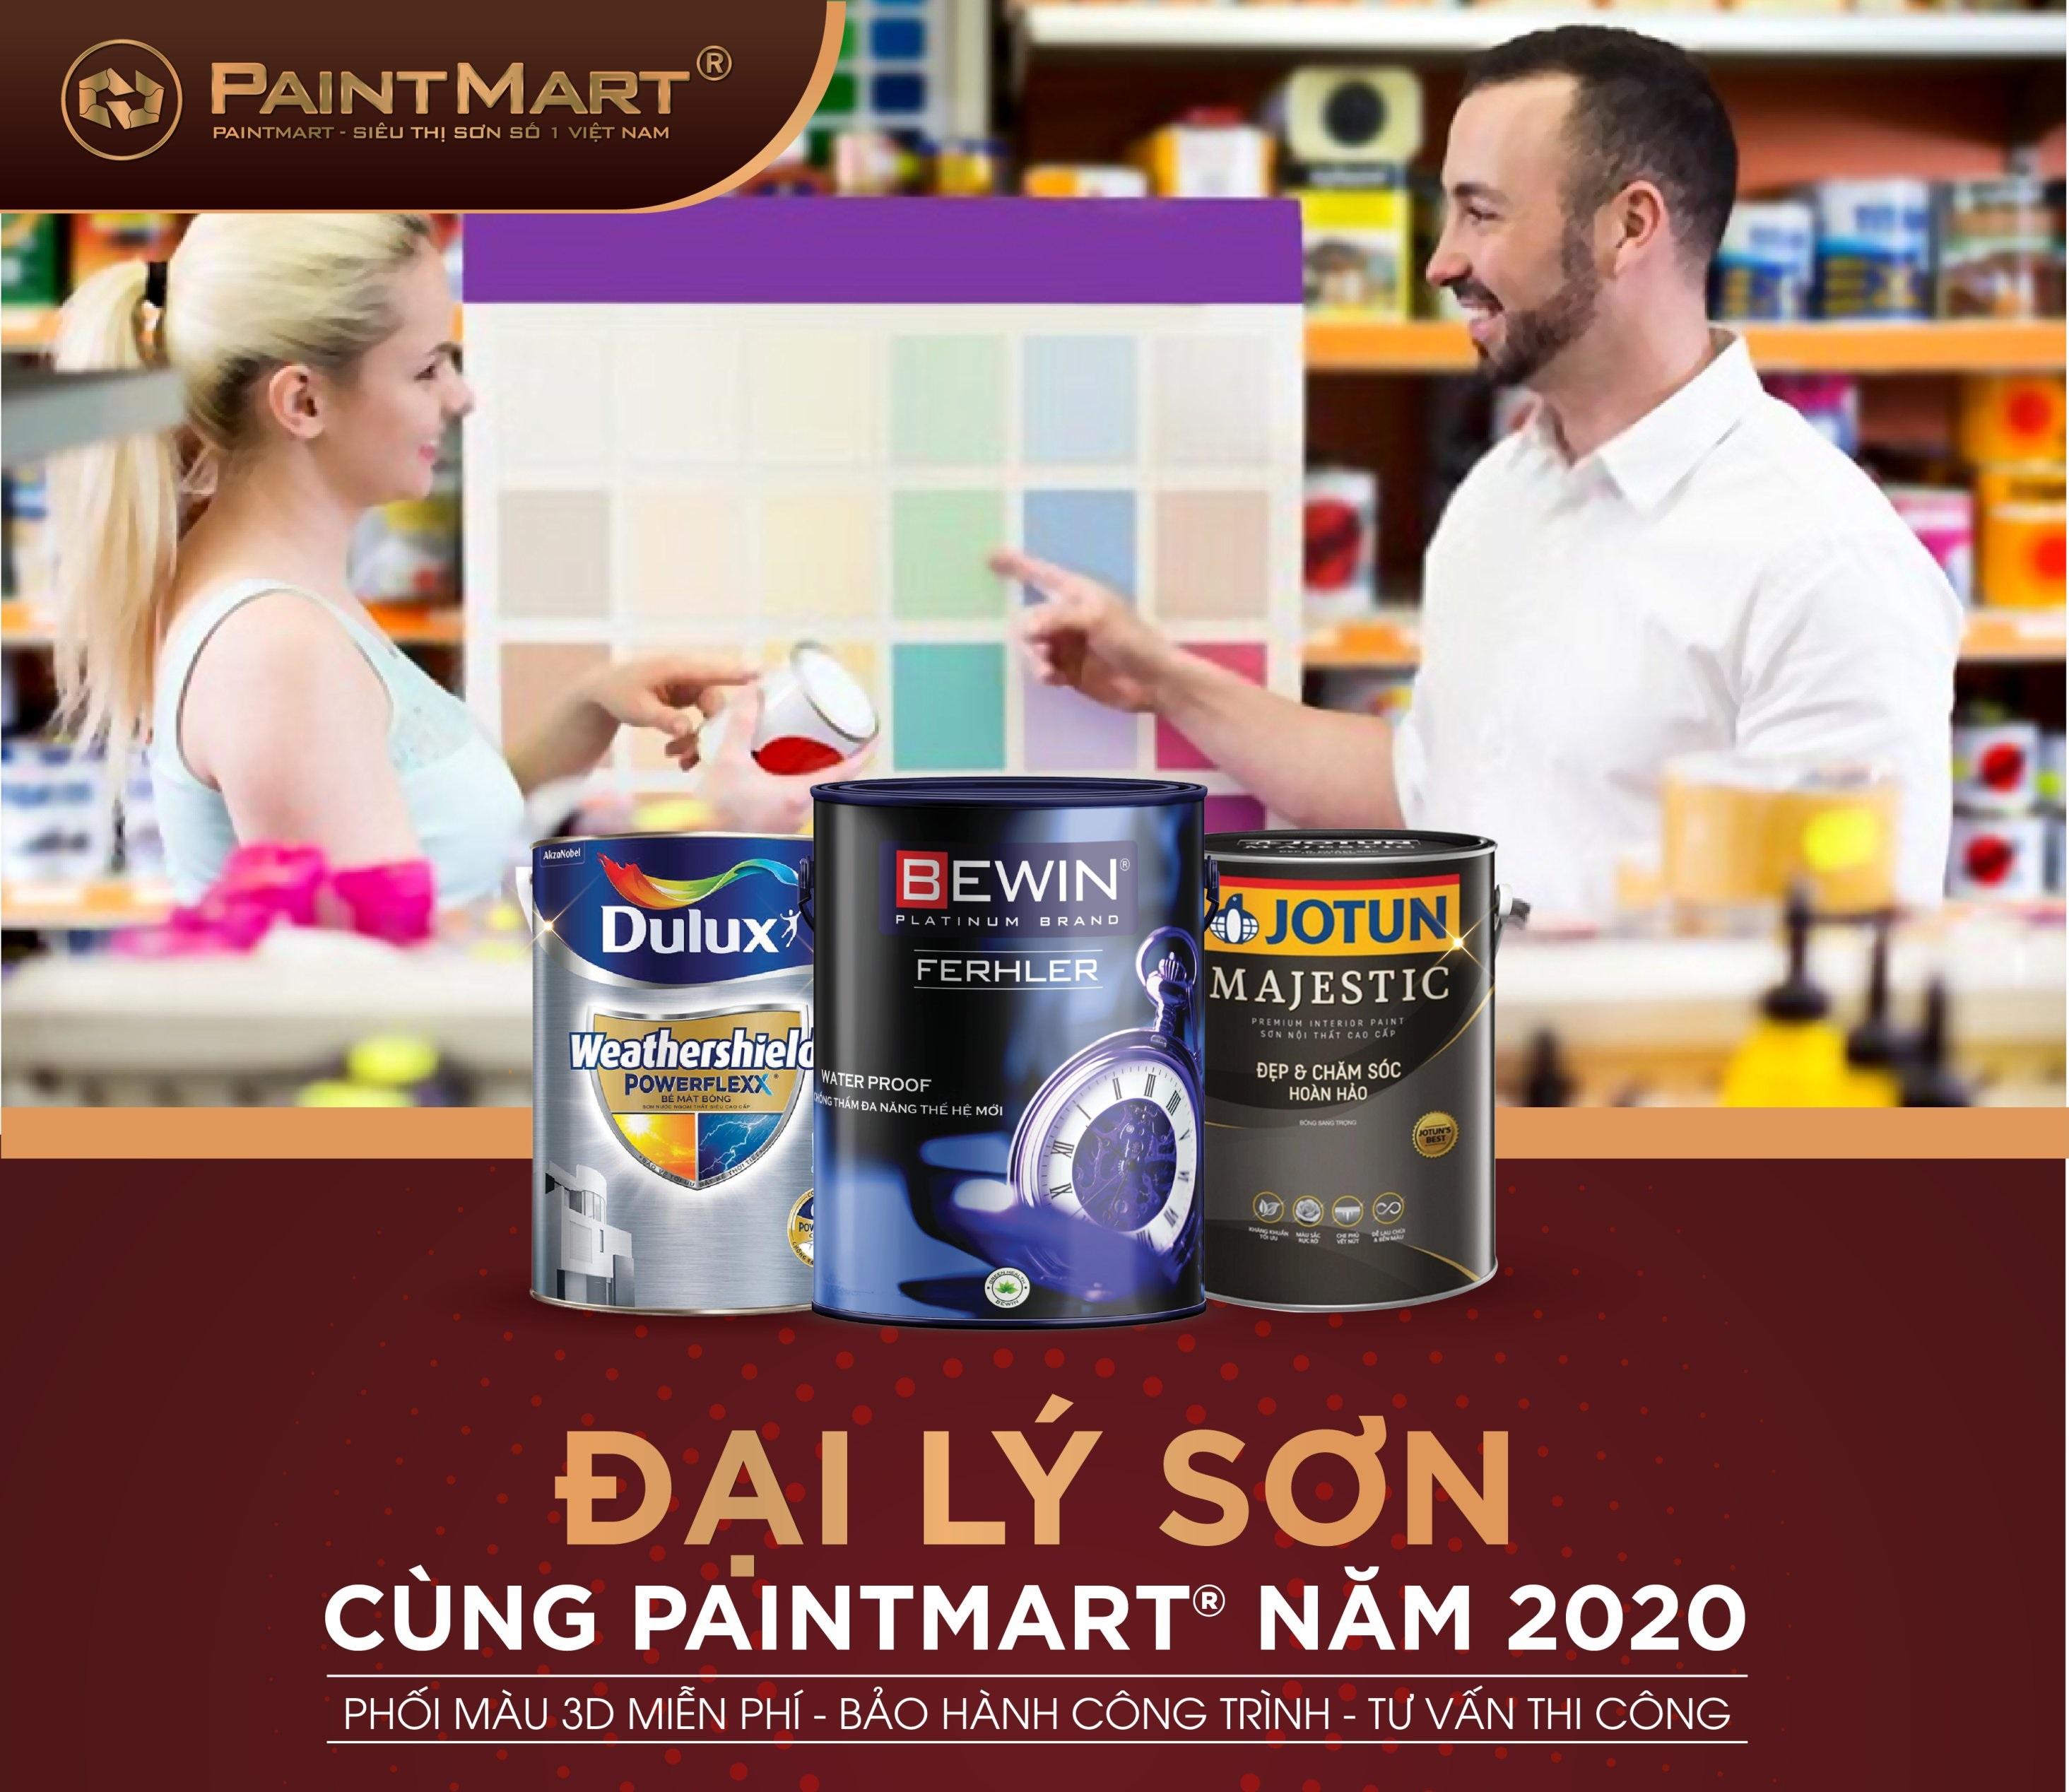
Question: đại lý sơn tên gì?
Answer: paintmart